Lithuanian language

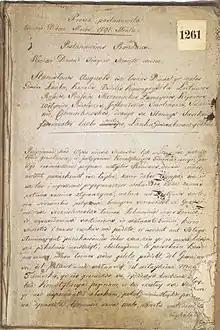
Old Lithuanian edition of the Constitution of 3 May 1791.

All Lithuanian consonants except have two variants: one non-palatalized and one palatalized, for example, – , – , – (see the chart above for the full consonant set, represented by IPA symbols). The consonants , , and their palatalized counterparts are only found in loanwords.